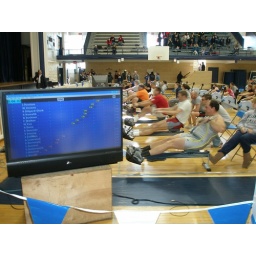
Seyms Rowing Comp, in the red &amp;amp; grey shorts, Whip coxing, In 3rd place on the screen